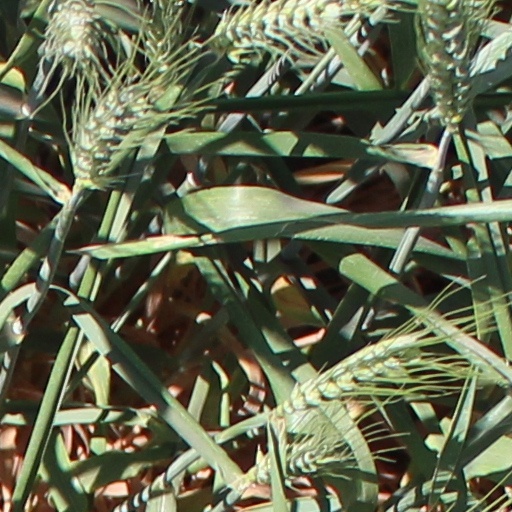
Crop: wheat